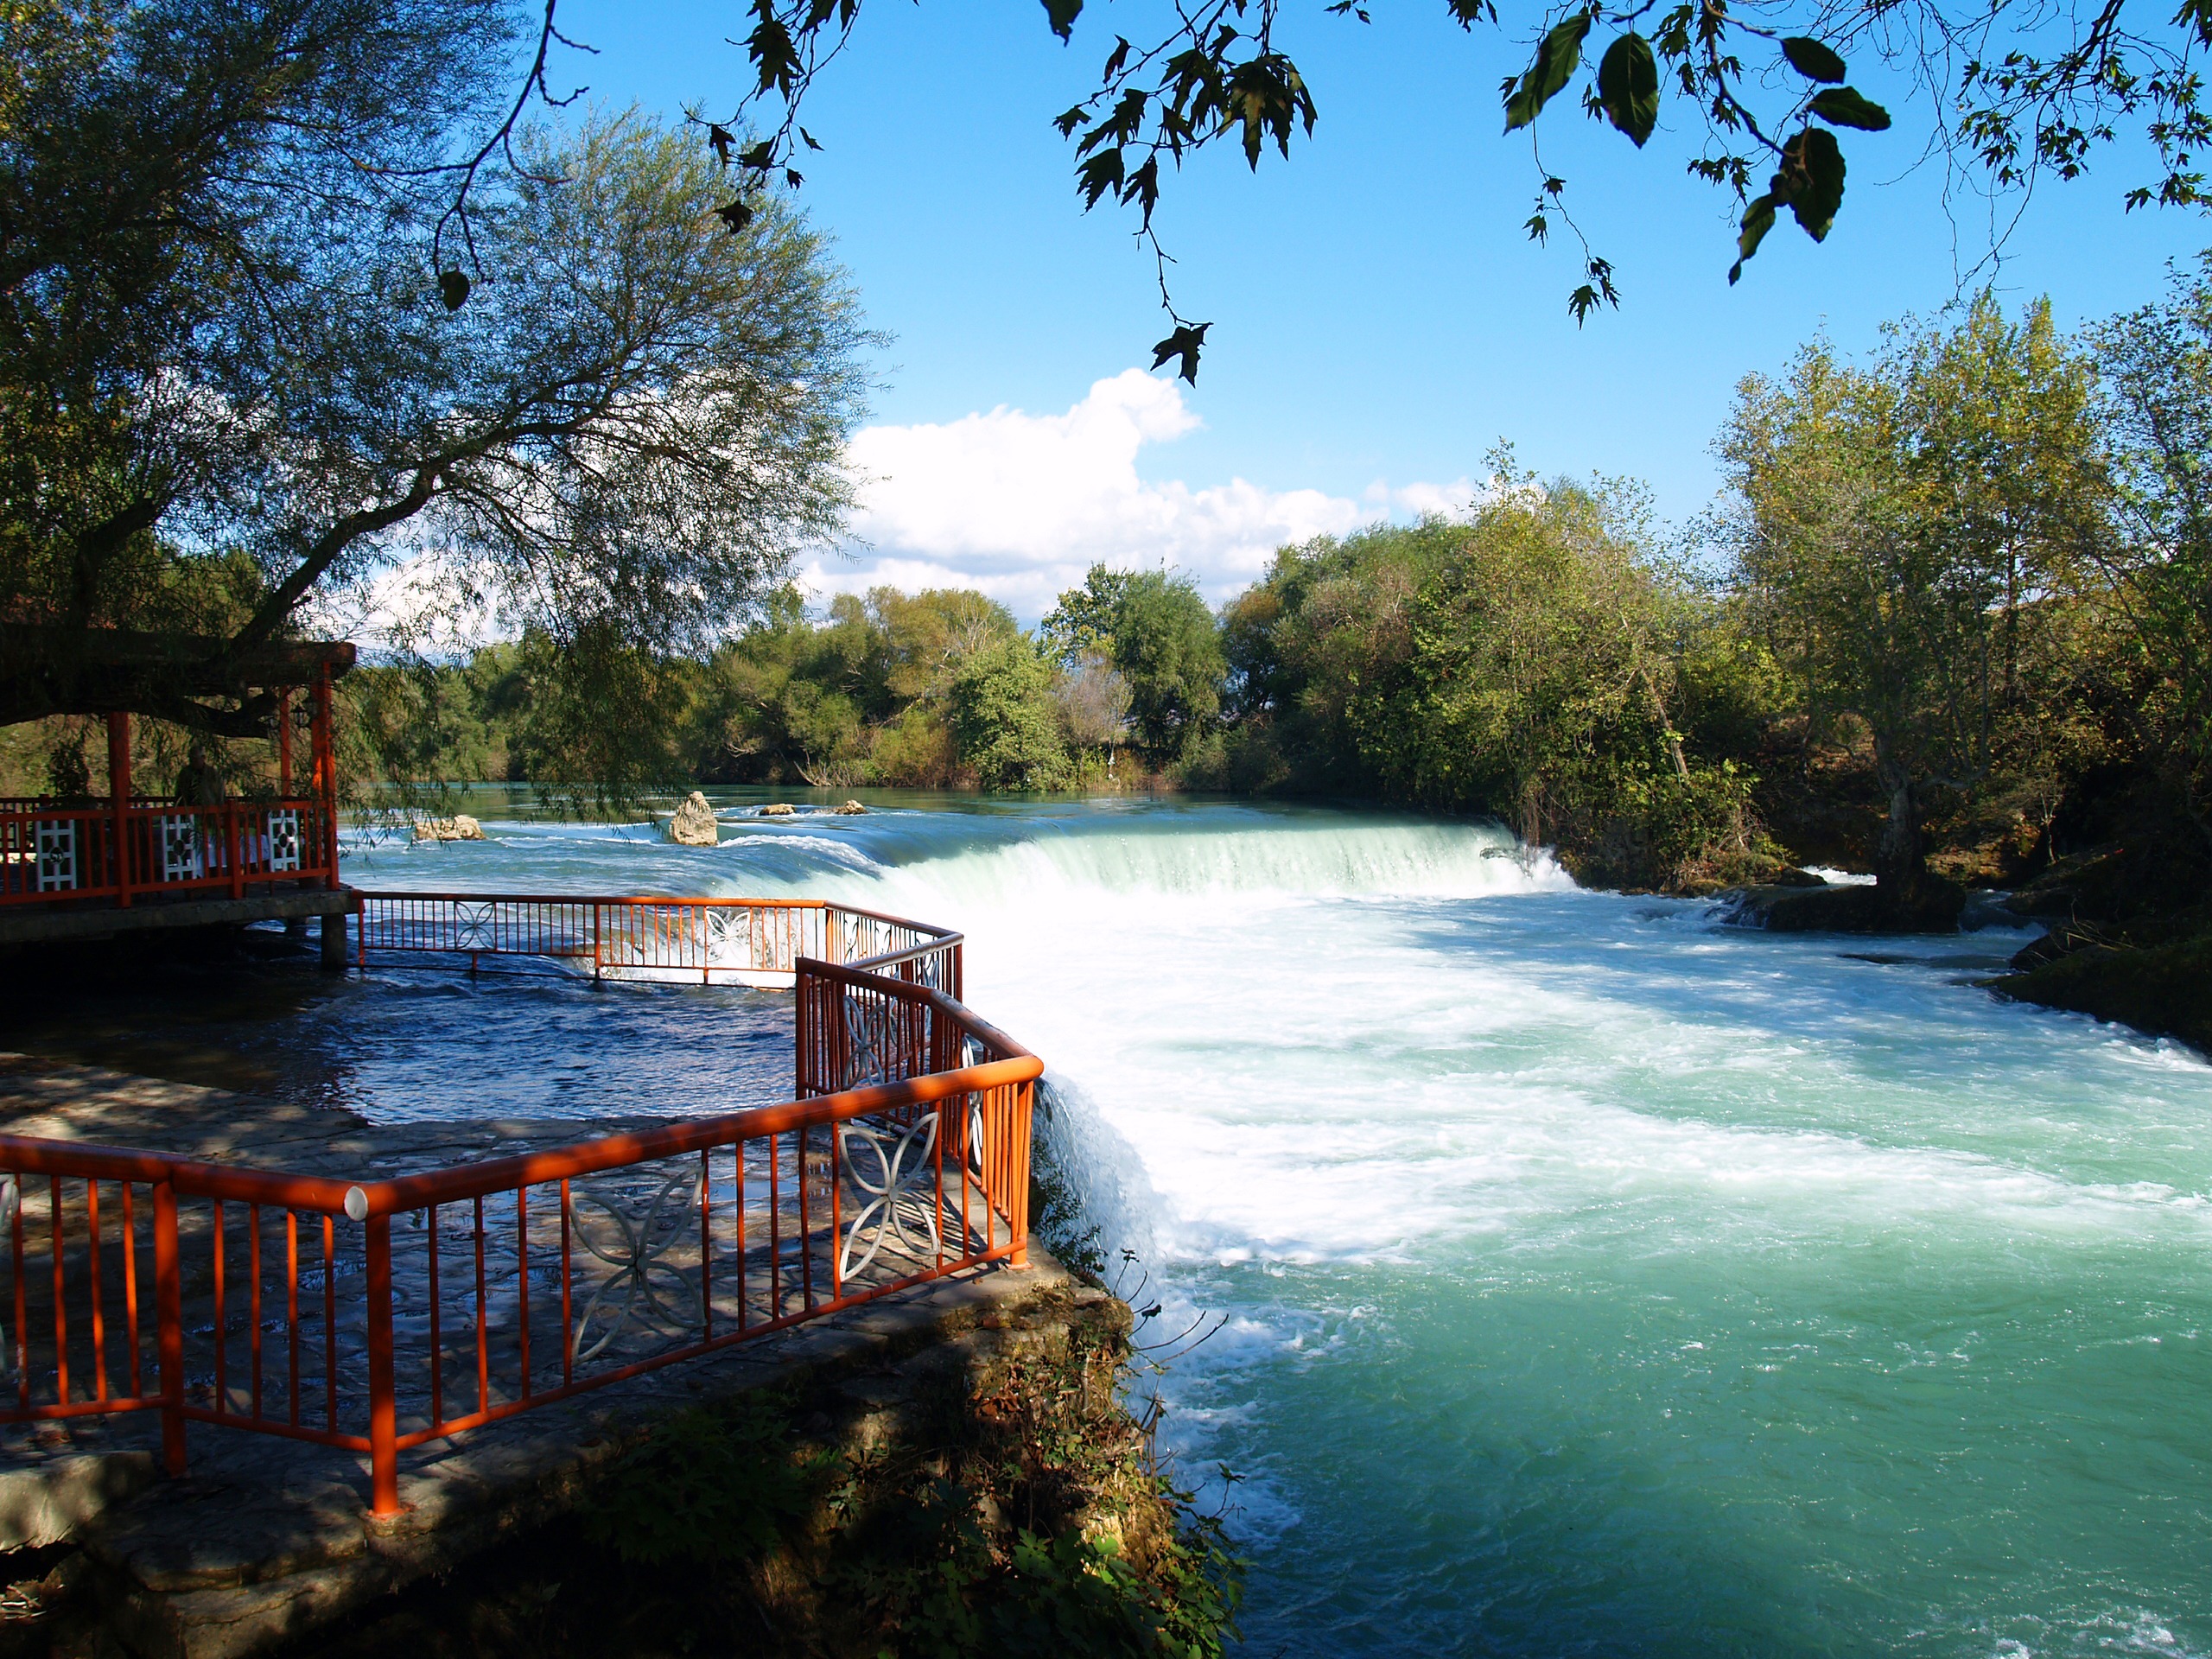
landscape, water, nature, waterfall, river, canal, waterway, body of water, turkish, landform, frothy